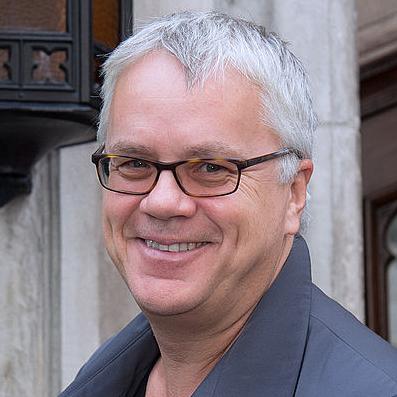
Age: 53